Altes Rathaus (Bonn)

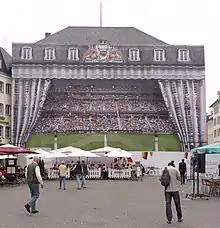
Rathausumhüllung während der Sanierung (June 2010)

The building was erected to replace the former town hall, which had been destroyed by artillery fire during the Siege of Bonn (1689) and subsequently only makeshiftly restored, a three-storey building presumably erected in the 15th century. After a design by the master builder for a new town hall had been rejected, court architect Leveilly came into play, whose design was available in autumn 1736 After his approval, Elector Clemens August of Bavaria laid the foundation stone for the new building on 24 April 1737, which was topping out on 5 November 1737 and could be occupied the following October; the first joint meeting of the Stadtmagistrat, mayor, lawyers and council took place here on 29 October 1738. The railing of the outside staircase was not made until 1765 and finally around 1780, the plastering and the facade decoration of the town hall was completed. Also in 1780, the municipal meat hall, a three-aisled building with square pillars, was built as an extension to the town hall on its former rear side facing Rathausgasse according to plans by the court architect Johann Heinrich Roth. In the 1870s, this building, eventually used by the city treasury and the city archives, was rebuilt in simple forms.